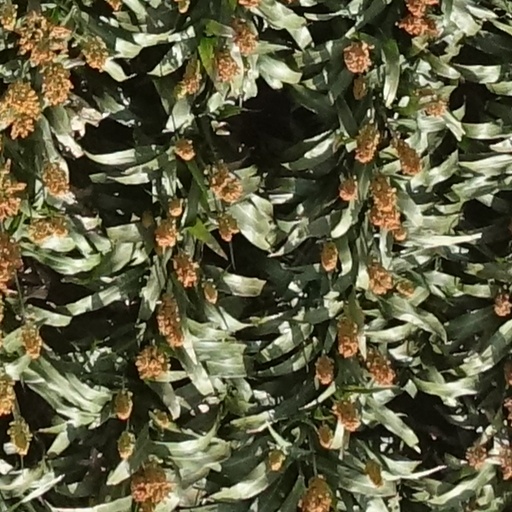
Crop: sorghum